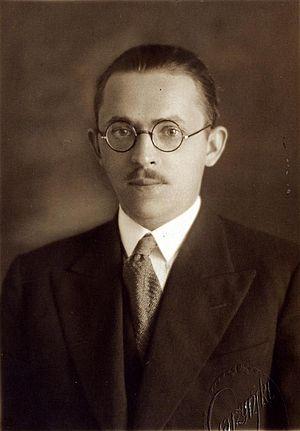
Adam Joachim Vetulani était un historien du droit polonais. Étudiant et professeur de l'Université Jagellonne, secrétaire général de l'Académie polonaise des arts et sciences.